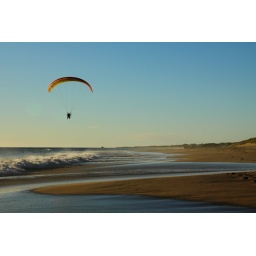
little motorised flying machine puttering along over the beach- would love a ride in one of them.